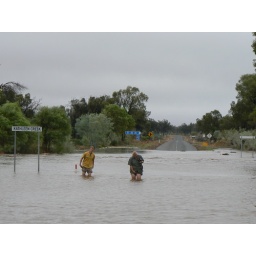
floods in northern territory, this was the only road to kings canyon